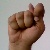
The image shows a hand gesture representing the letter 'T' in Indian Sign Language.